Clive James

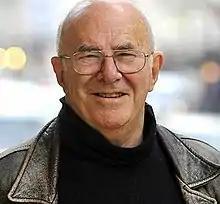
James in 2008

Clive James (born Vivian Leopold James; 7 October 1939 – 24 November 2019) was an Australian critic, journalist, broadcaster, writer and lyricist who lived and worked in the United Kingdom from 1962 until his death in 2019. He began his career specialising in literary criticism before becoming television critic for "The Observer" in 1972, where he made his name for his wry, deadpan humour.